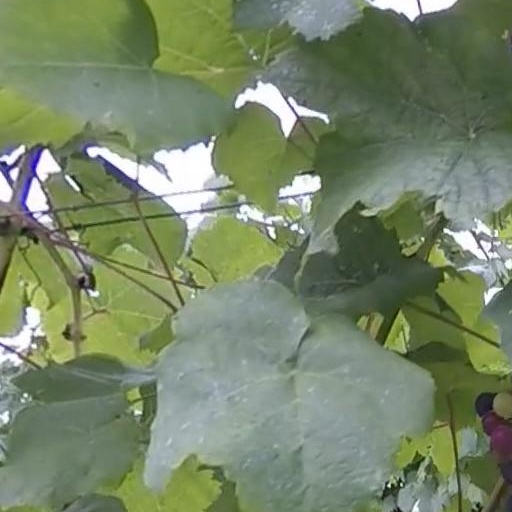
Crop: grape